Upernavik Archipelago

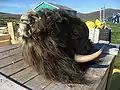
Muskox head on display in Upernavik Kujalleq

Fishing is the mainstay of the area, although the more northern settlements still rely on traditional hunting of fur seals, walruses, and whales to supplement the family economy. In that, the northern region is culturally linked with the far north of Greenland, the Qaanaaq region.